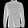
Label: Shirt